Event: Typhoon Ruby
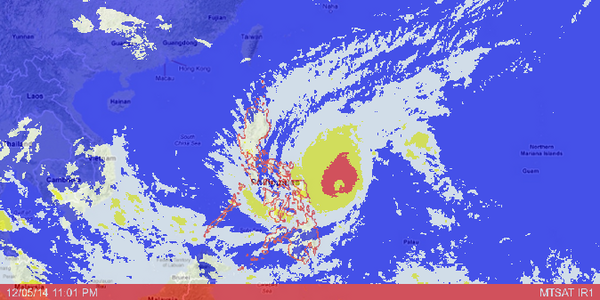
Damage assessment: no_damage